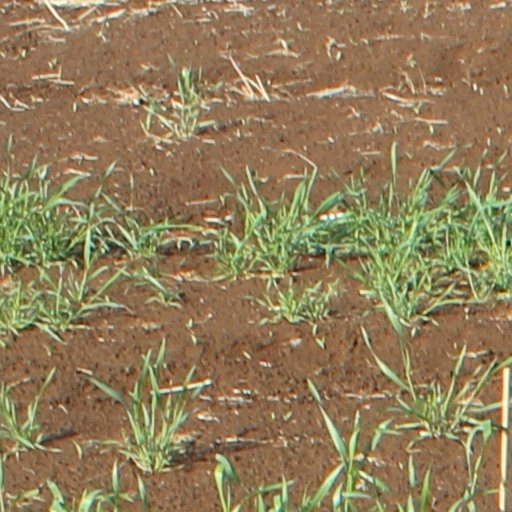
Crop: wheat